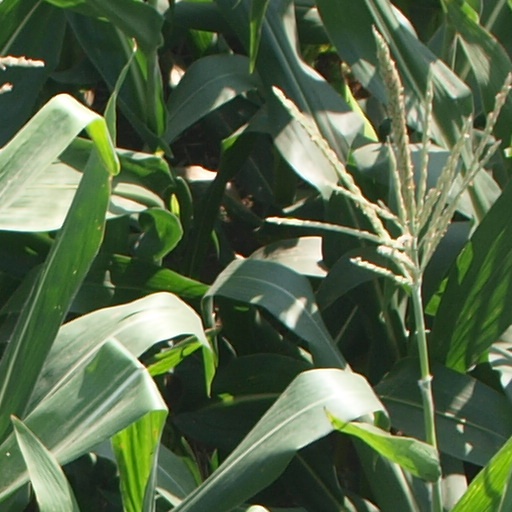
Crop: maize; corn